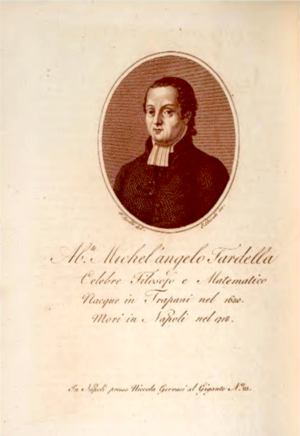
Michelangelo Fardella est un savant sicilien.